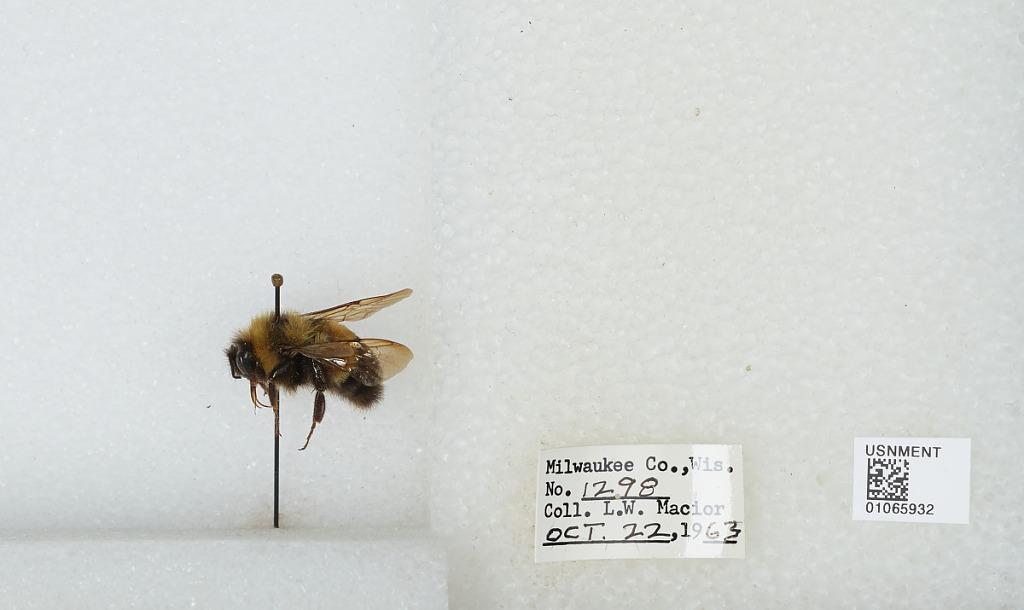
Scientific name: Bombus (Bombus) affinis Cresson
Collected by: L. Macior
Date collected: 1963-10-22
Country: United States
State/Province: Wisconsin
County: Milwaukee
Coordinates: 43, -87.9672